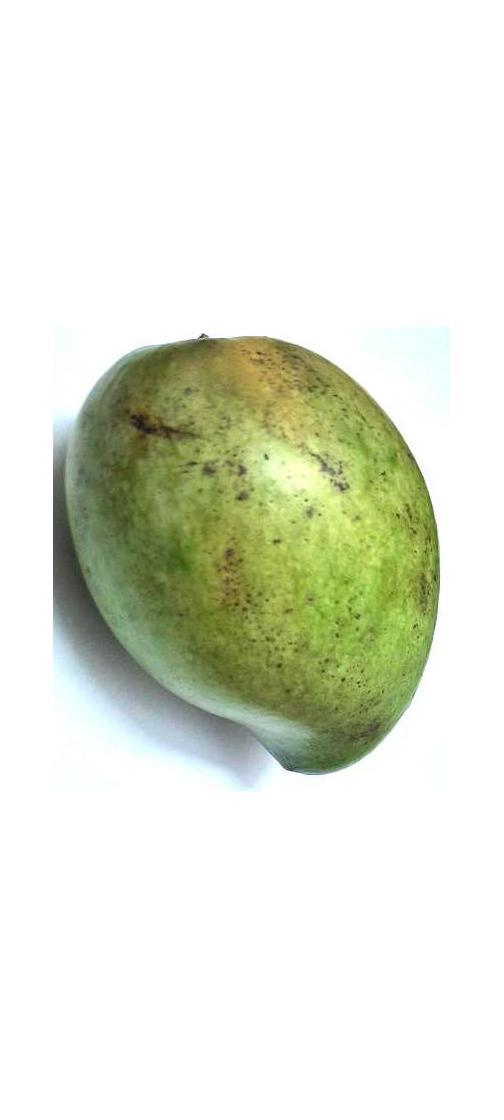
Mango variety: Rupali